Ahmed Mestiri

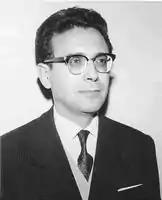
Portrait of Ahmed Mestiri.

Ahmed Mestiri (Arabic: ), born 2 July 1925 in La Marsa, Tunisia, and died 23 May 2021, was a Tunisian lawyer and politician who served as Minister of the Interior.